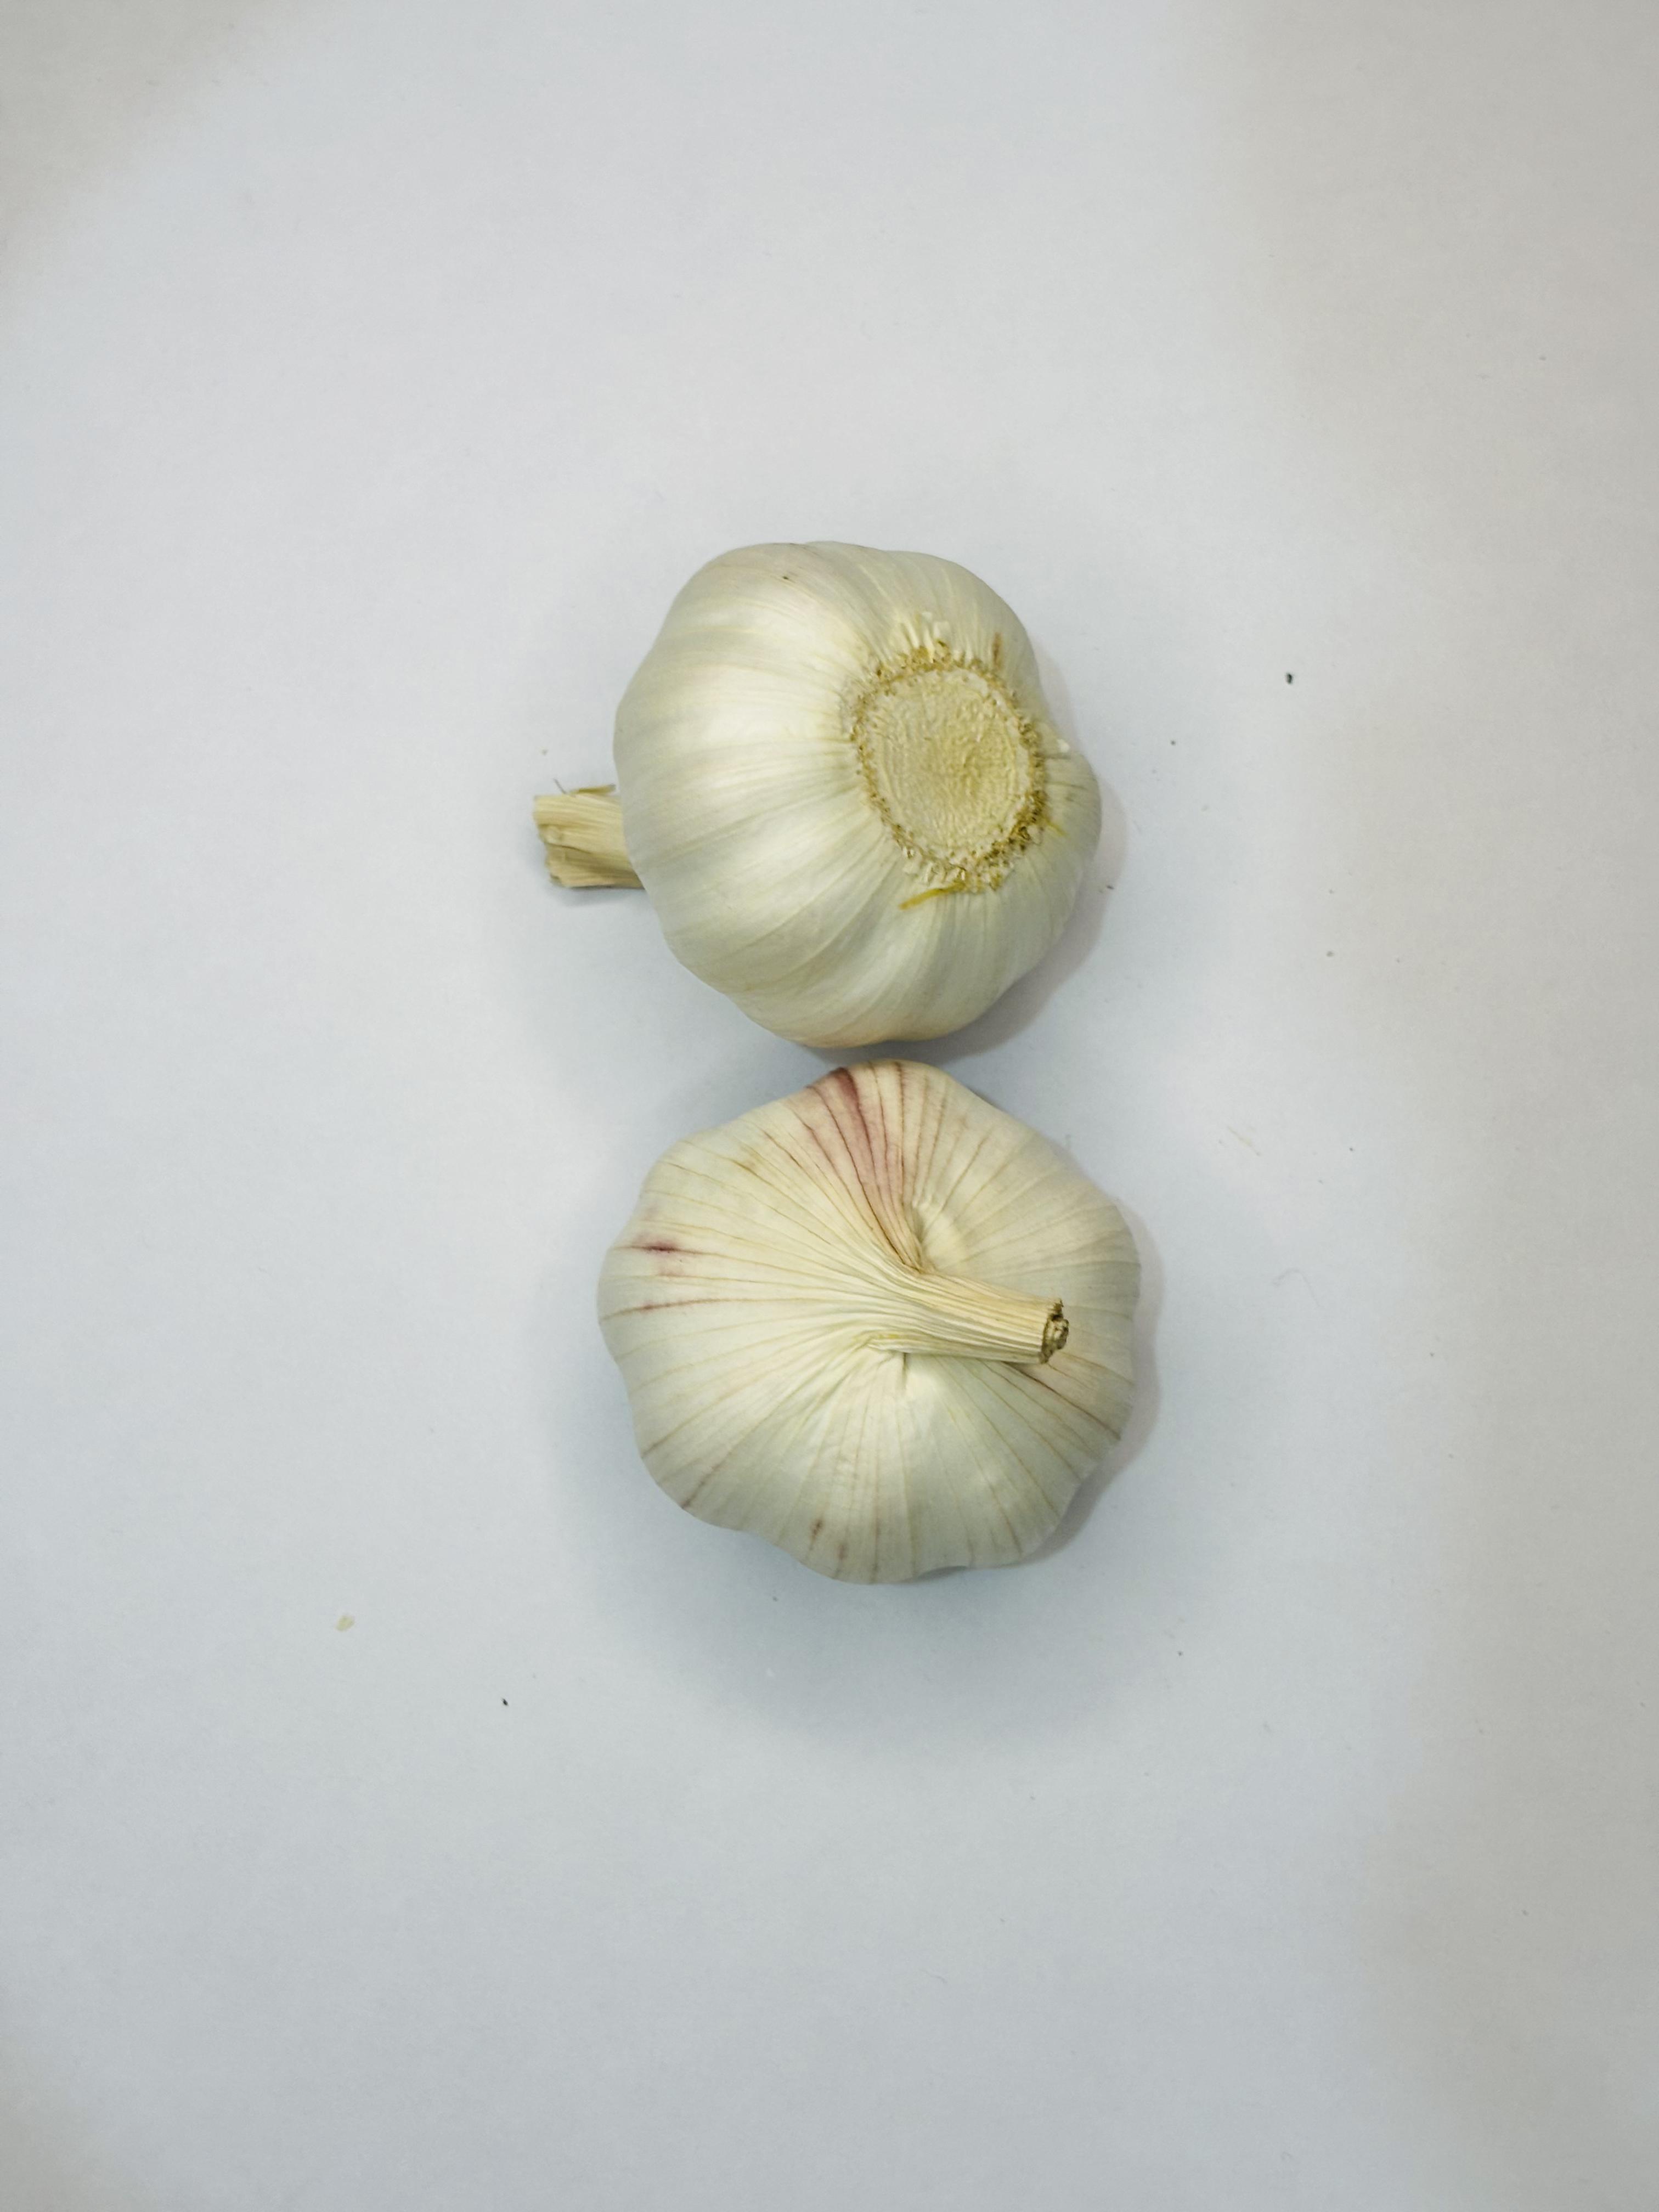
Label: Garlic